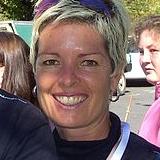
Age: 44